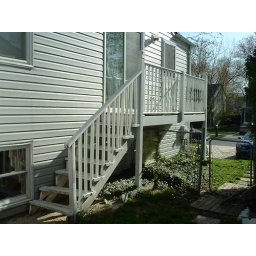
old deck and fence - taken just prior to house purchase in 2004